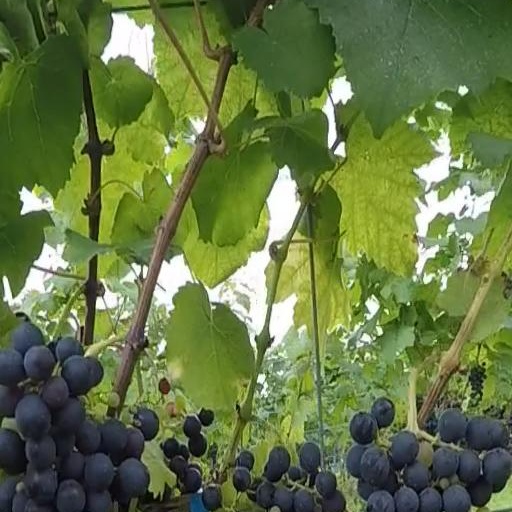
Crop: grape